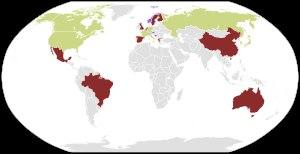
Les Jeux olympiques, aussi appelés Jeux olympiques modernes, puisqu'ils prolongent la tradition des jeux olympiques de la Grèce antique, sont des événements sportifs internationaux majeurs, regroupant les sports d’été ou d’hiver, auxquels des milliers d’athlètes participent à travers différentes compétitions tous les quatre ans, pour chaque olympiade moderne.